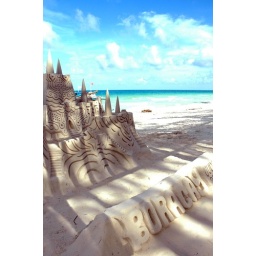
BORACAY ISLAND is one of the beautiful beaches in the Philippines. Fine white sand surrounds this island.